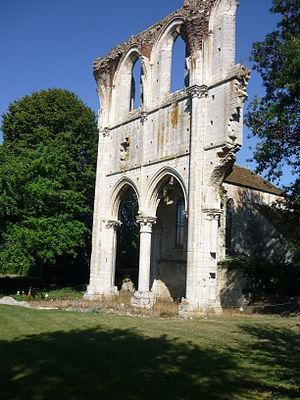
Saint-Maurice-sur-Aveyron est une commune française située dans le département du Loiret en région Centre-Val de Loire.
L'abbaye de Fontainejean était une abbaye cistercienne française du XIIᵉ siècle située à Fontainejean, sur la commune de Saint-Maurice-sur-Aveyron dans le département du Loiret et la région Centre-Val de Loire.
Le sentier de grande randonnée 13 relie Fontainebleau à Bourbon-Lancy sur une distance d'environ 423 km. Il traverse les départements de Seine-et-Marne, du Loiret, de l'Yonne, de la Nièvre et de Saône-et-Loire.